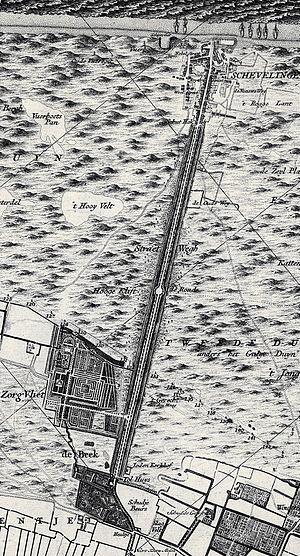
Scheveningseweg entre La Haye (ci-dessous) et de Scheveningen (face supérieure)Español: Scheveningseweg entre La Haya (abajo) y Scheveningen (parte superior)